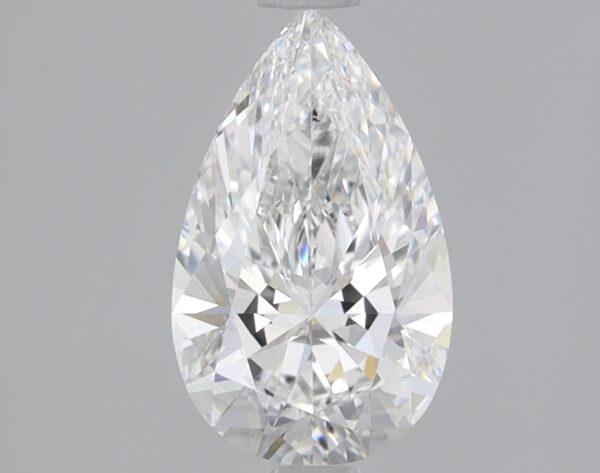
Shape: pear
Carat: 0.9
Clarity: VS2
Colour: E
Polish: EX
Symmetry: EX
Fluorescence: NONE
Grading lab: IGI
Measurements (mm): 8.94 x 5.4 x 3.32